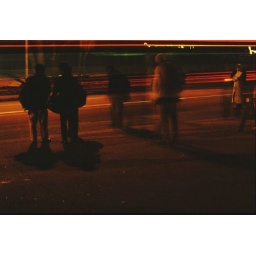
Asian students waiting for a bus in front of the main library